Eflatun Pınar

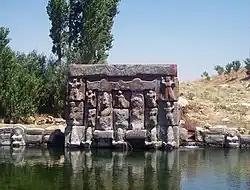
Eflatun Pınar

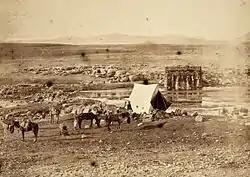
John Henry Haynes. Eflatun Pınar 1887

Eflatun Pınar is the name given to a spring, which rises up from the ground, and the stone-built pool monument built at the time of the Hittite Empire. The spring lies inside the Lake Beyşehir National Park, west of Konya, and drains into Lake Beyşehir in central Anatolia at ancient Pisidia region. During the Late Bronze Age, a sacred pool monument was built here in trachyte ashlar masonry dedicated to the sacred spring cult of ancient Hittites. The site has been identified with the "spring pool of Arimatta" mentioned in a treaty between Hittite King Tudhaliya IV and King Kurunta of Tarhuntassa, which is preserved on a bronze tablet found at Hattusa. The monument was interpreted as a shrine to Plato during the medieval (Seljuk) period.